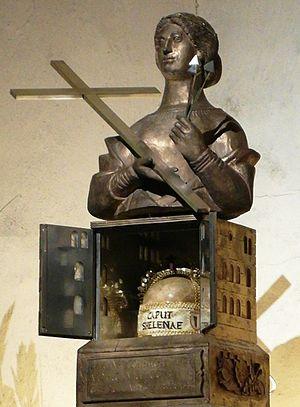
Reliquaire contenant le chef de sainte Hélène dans la crypte de la cathédrale de Trèves
Hélène, née vers 248/250 à Depranum et morte probablement le 18 août 330 à Nicomédie, est une impératrice romaine, épouse de Constance Chlore et mère de Constantin Iᵉʳ. Elle est considérée comme sainte par l'Église catholique et les Églises orthodoxes.